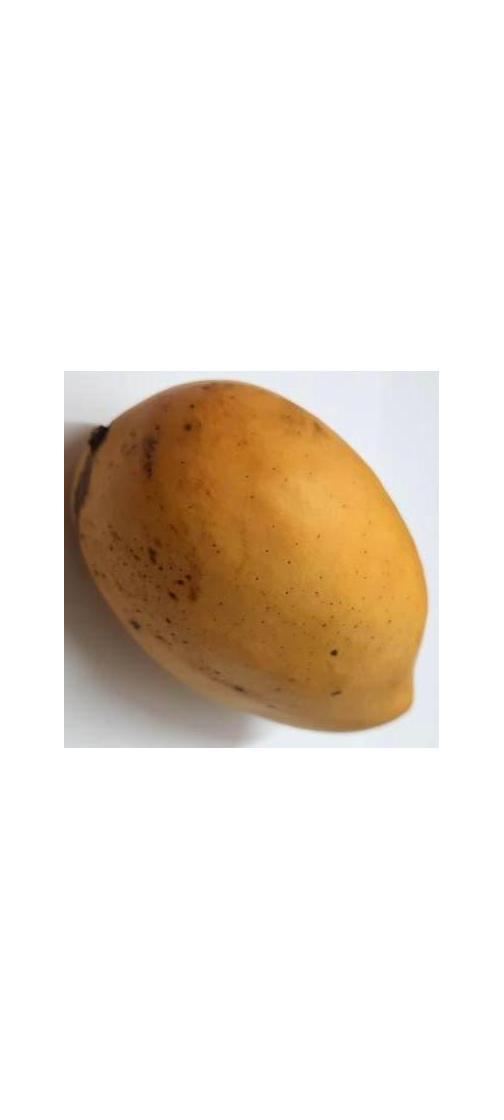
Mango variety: Katimon